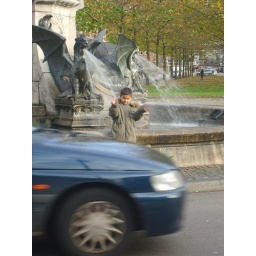
Soham near a water fountain near the 's-Hertogenbosch train station. The fountain has dragons breathing water instead of fire.